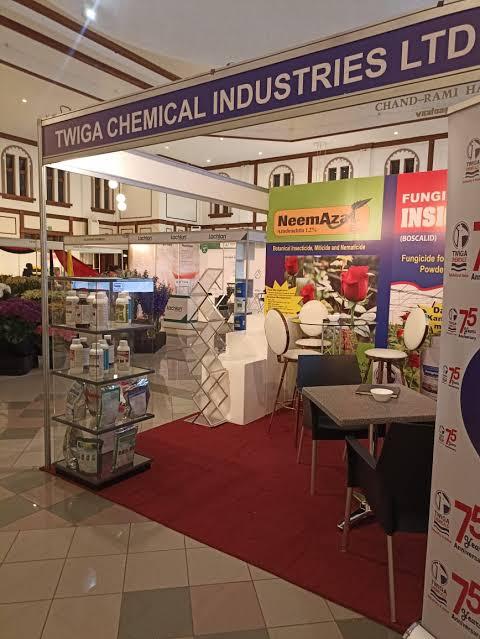
Duka linalotumika kwaajili ya kuuzia pembejeo za kilimo, ambazo baadhi yao zimehifadhiwa kwenye kabati lililotengenezwa kwa kutumia vioo.